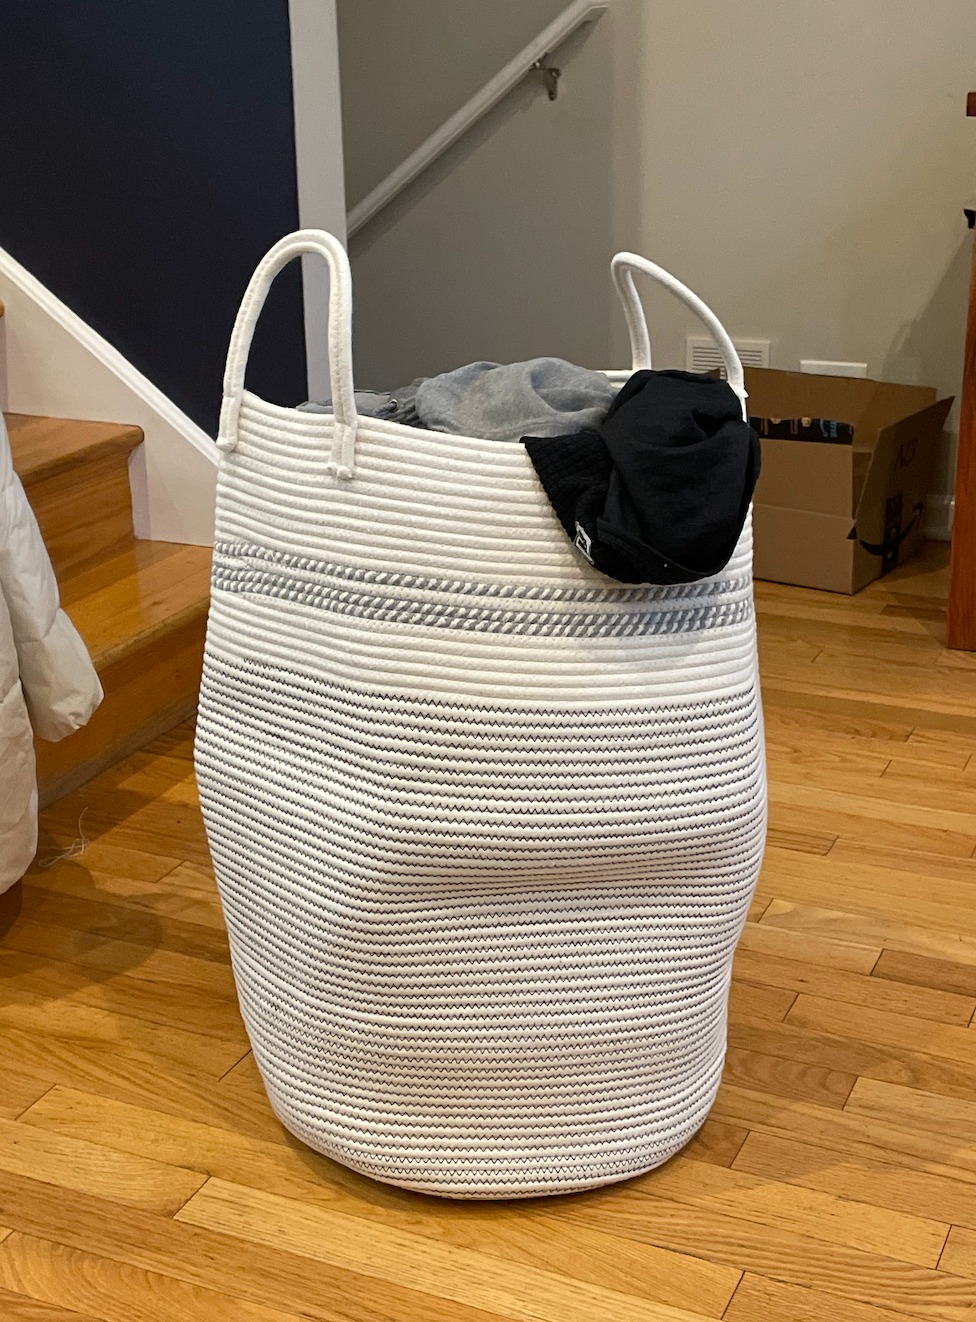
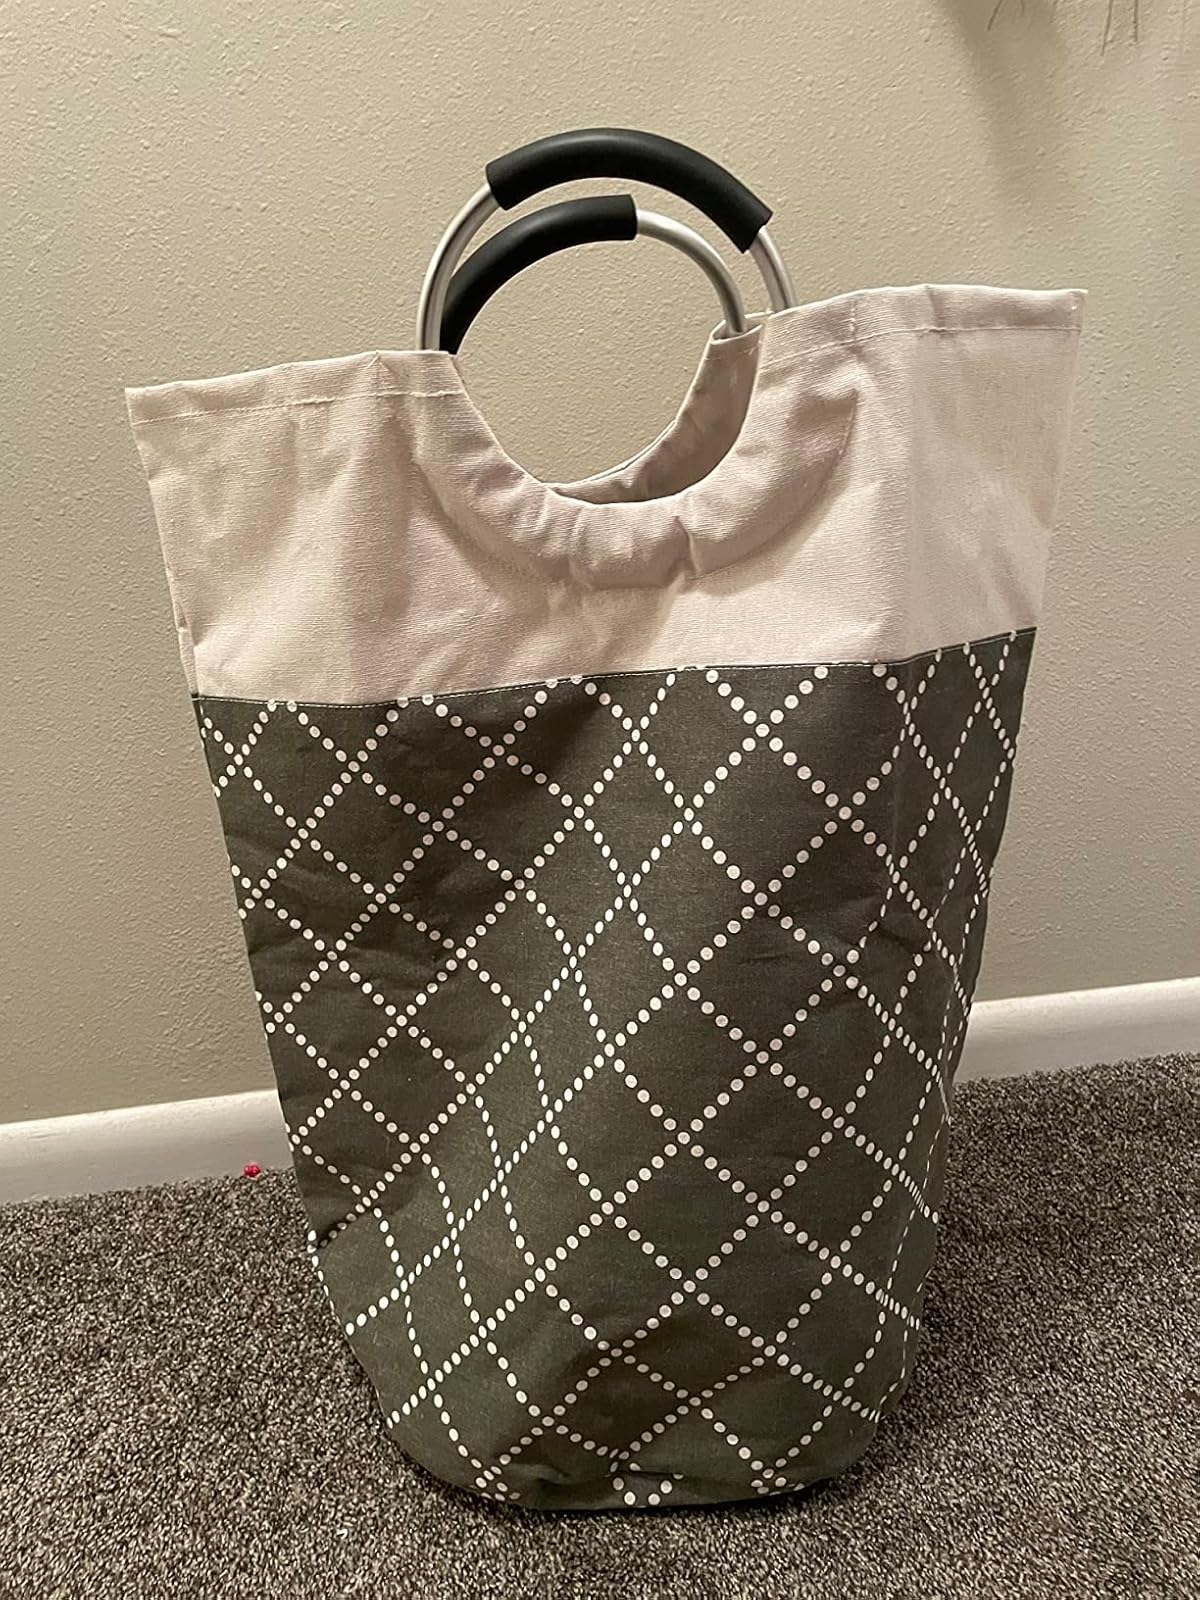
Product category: items_hamper
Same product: no